José Martí

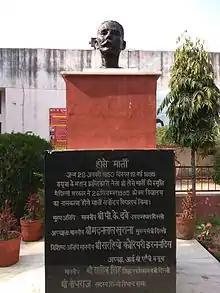
Statue of Jose Martí in a government school named after him in Delhi

In 1878, Martí returned to Guatemala and published his book "Guatemala", edited in Mexico. On 10 May, socialite María García Granados died of lung disease; her unrequited love for Martí branded her, poignantly, as 'la niña de Guatemala, la que se murió de amor' (the Guatemalan girl who died of love). Following her death, Martí returned to Cuba. There, he resigned signing the Pact of Zanjón which ended the Cuban Ten Years' War, but had no effect on Cuba's status as a colony. He met Afro-Cuban revolutionary Juan Gualberto Gómez, who would be his lifelong partner in the independence struggle and a stalwart defender of his legacy during this same journey. He married Carmen Zayas Bazán on Havana's Calle Tulipán Street at this time. In October, his application to practice law in Cuba was refused, and thereafter he immersed himself in radical efforts, such as for the Comité Revolucionario Cubano de Nueva York (Cuban Revolutionary Committee of New York). On 22 November 1878, his son José Francisco, known fondly as "Pepito", was born.